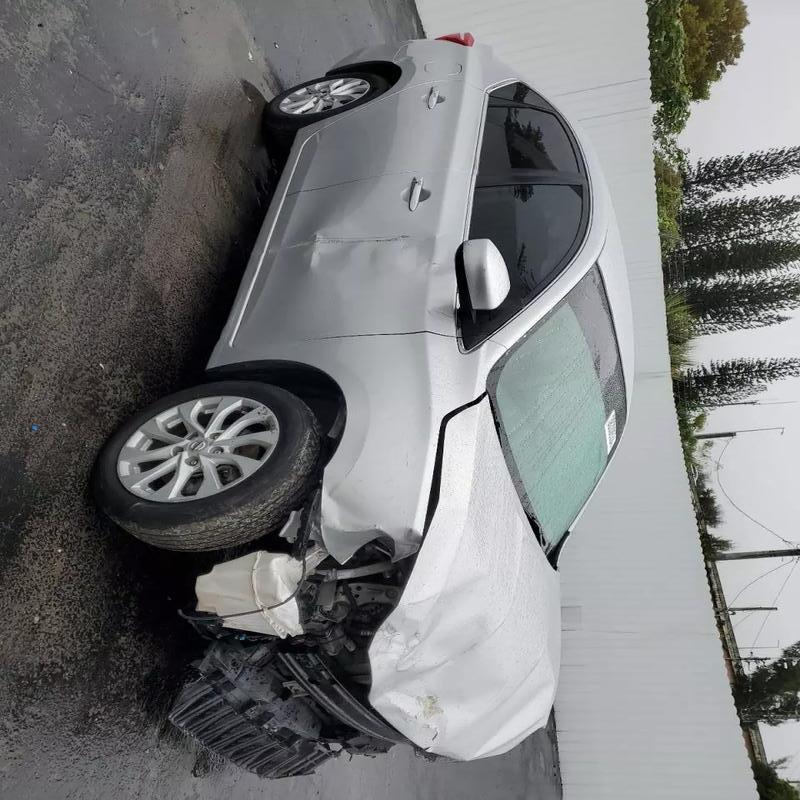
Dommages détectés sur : plaque d'immatriculation avant, pare-choc avant, feu avant droit, capot, aile avant droite, porte avant droite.
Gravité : majeur